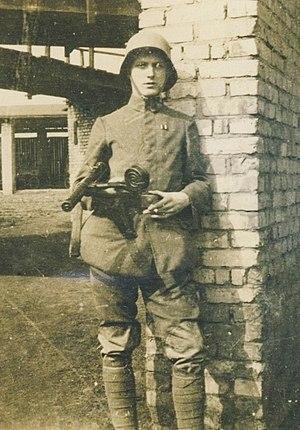
Les Sturmtruppen, furent des unités d'élites, des troupes d'assaut, de l'armée impériale allemande durant la Première Guerre mondiale. Elles furent créées dans l'esprit de la guerre de positions.
Le Bergmann Maschinenpistole 18 ou Bergmann MP18, est un pistolet-mitrailleur allemand conçu lors de la fin de la Première Guerre mondiale. C'est le premier « vrai » pistolet-mitrailleur à être utilisé militairement en grande quantité.